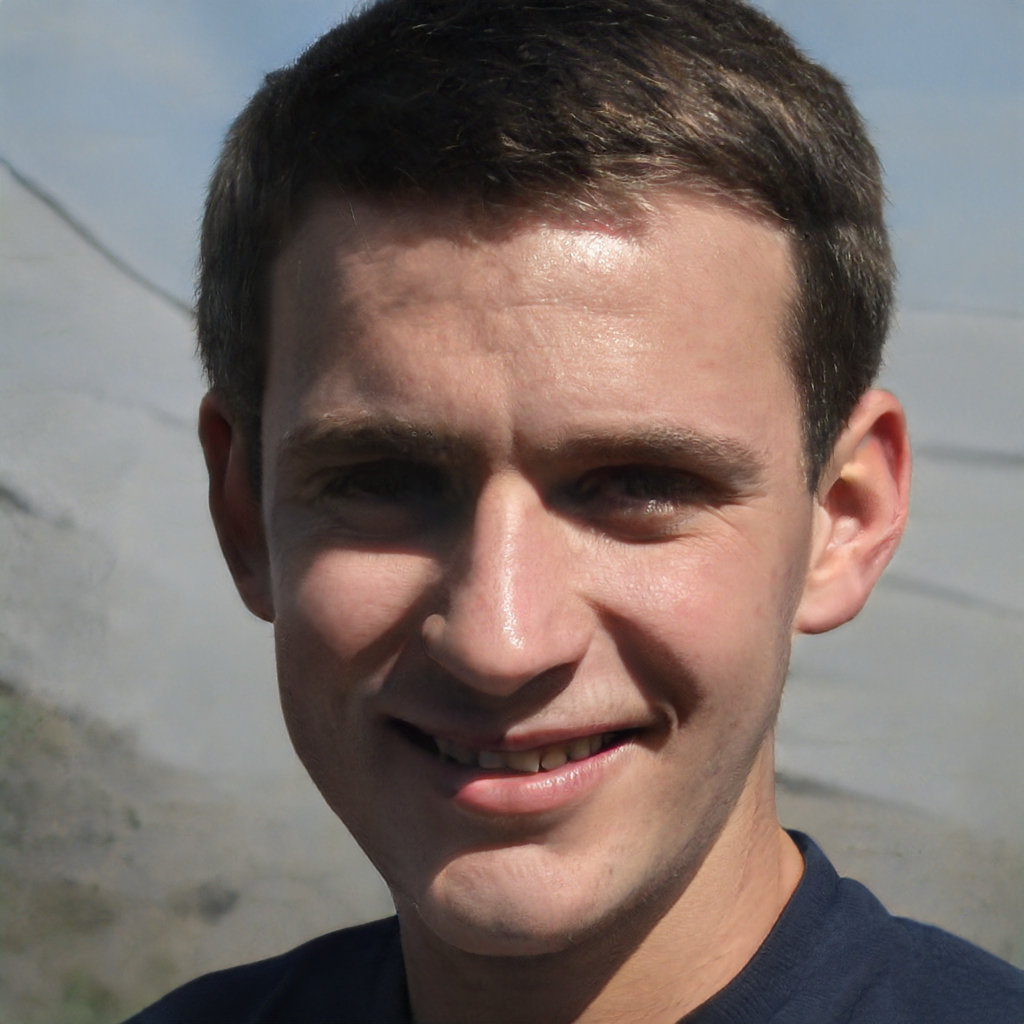
Gender: Male